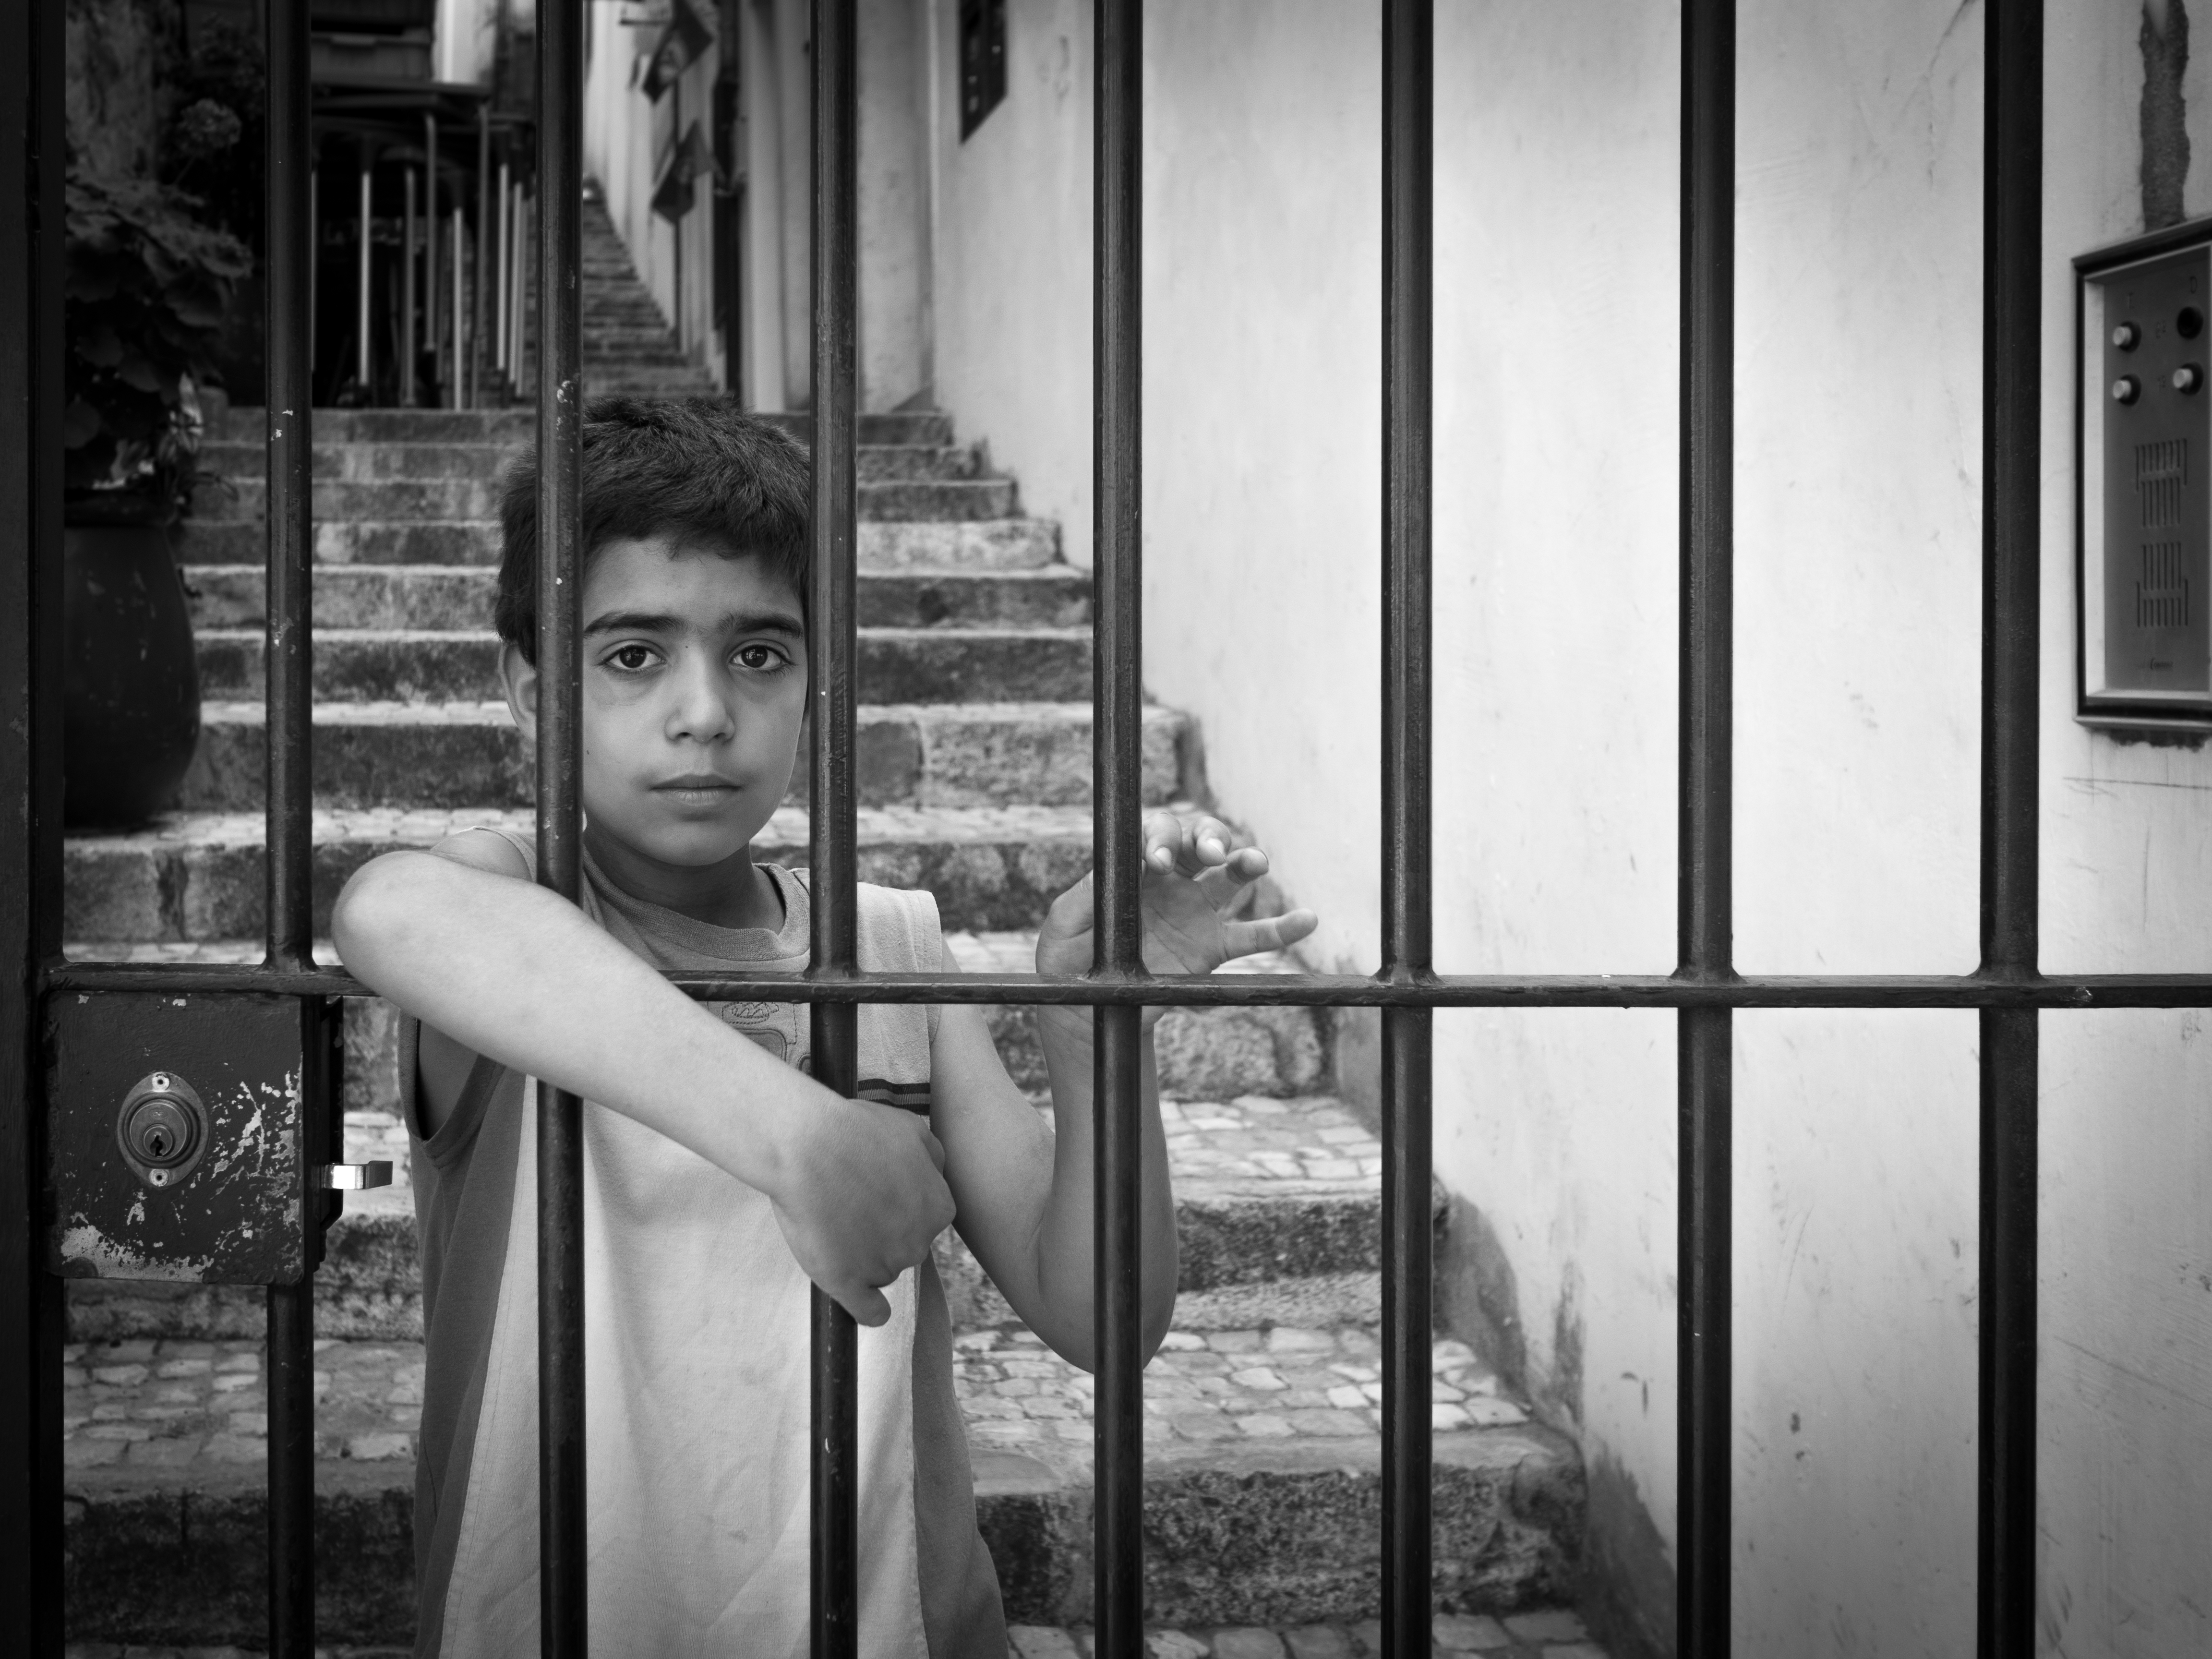
black and white, white, street, photography, window, ebook, portrait, training, black, monochrome, streetphotography, flickr, thomas, video, olympus, photograph, snapshot, omd, image, fuji, leica, monochrom, leuthard, hcb, thomasleuthard, monochrome photography, portrait photography